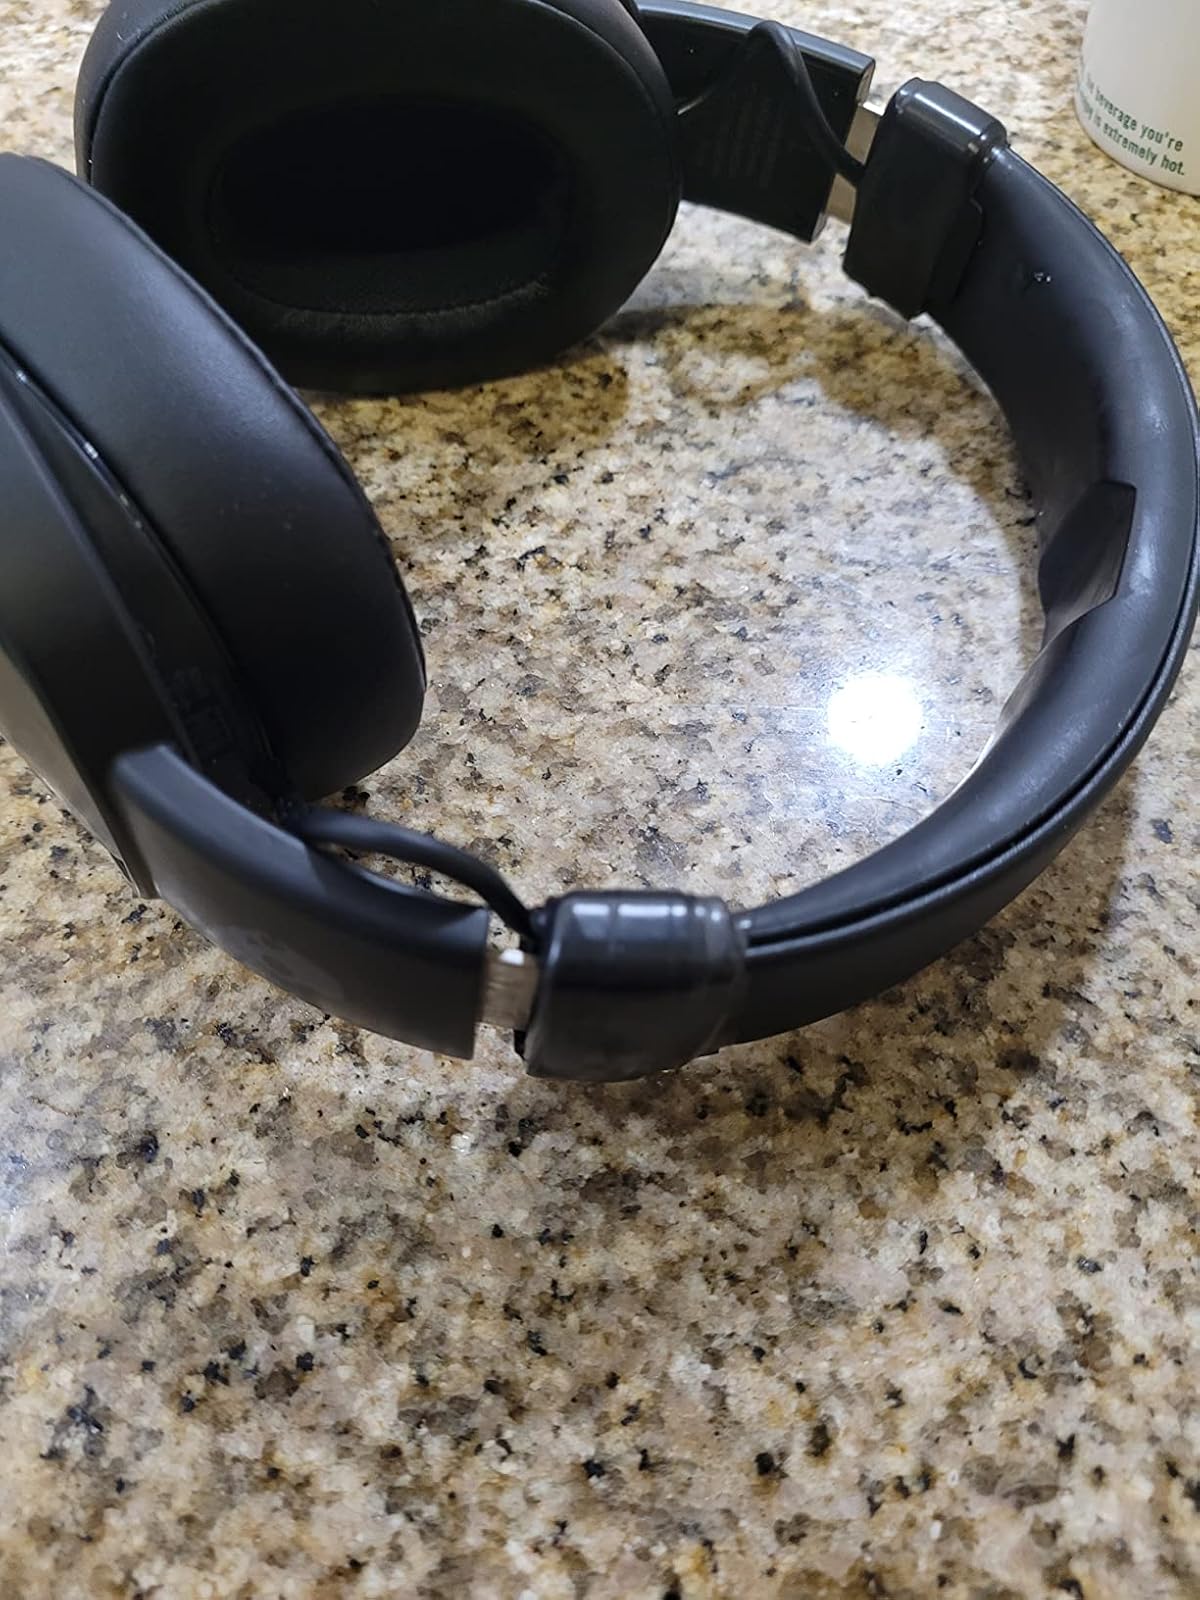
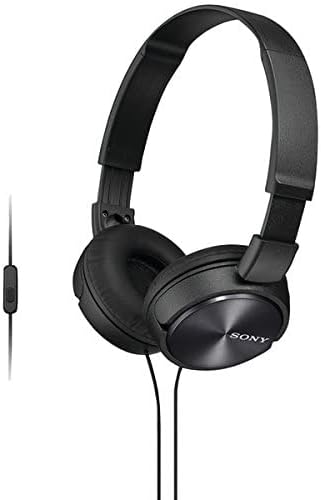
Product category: headphones
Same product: no